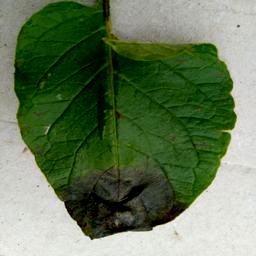
Etiqueta: Late Blight